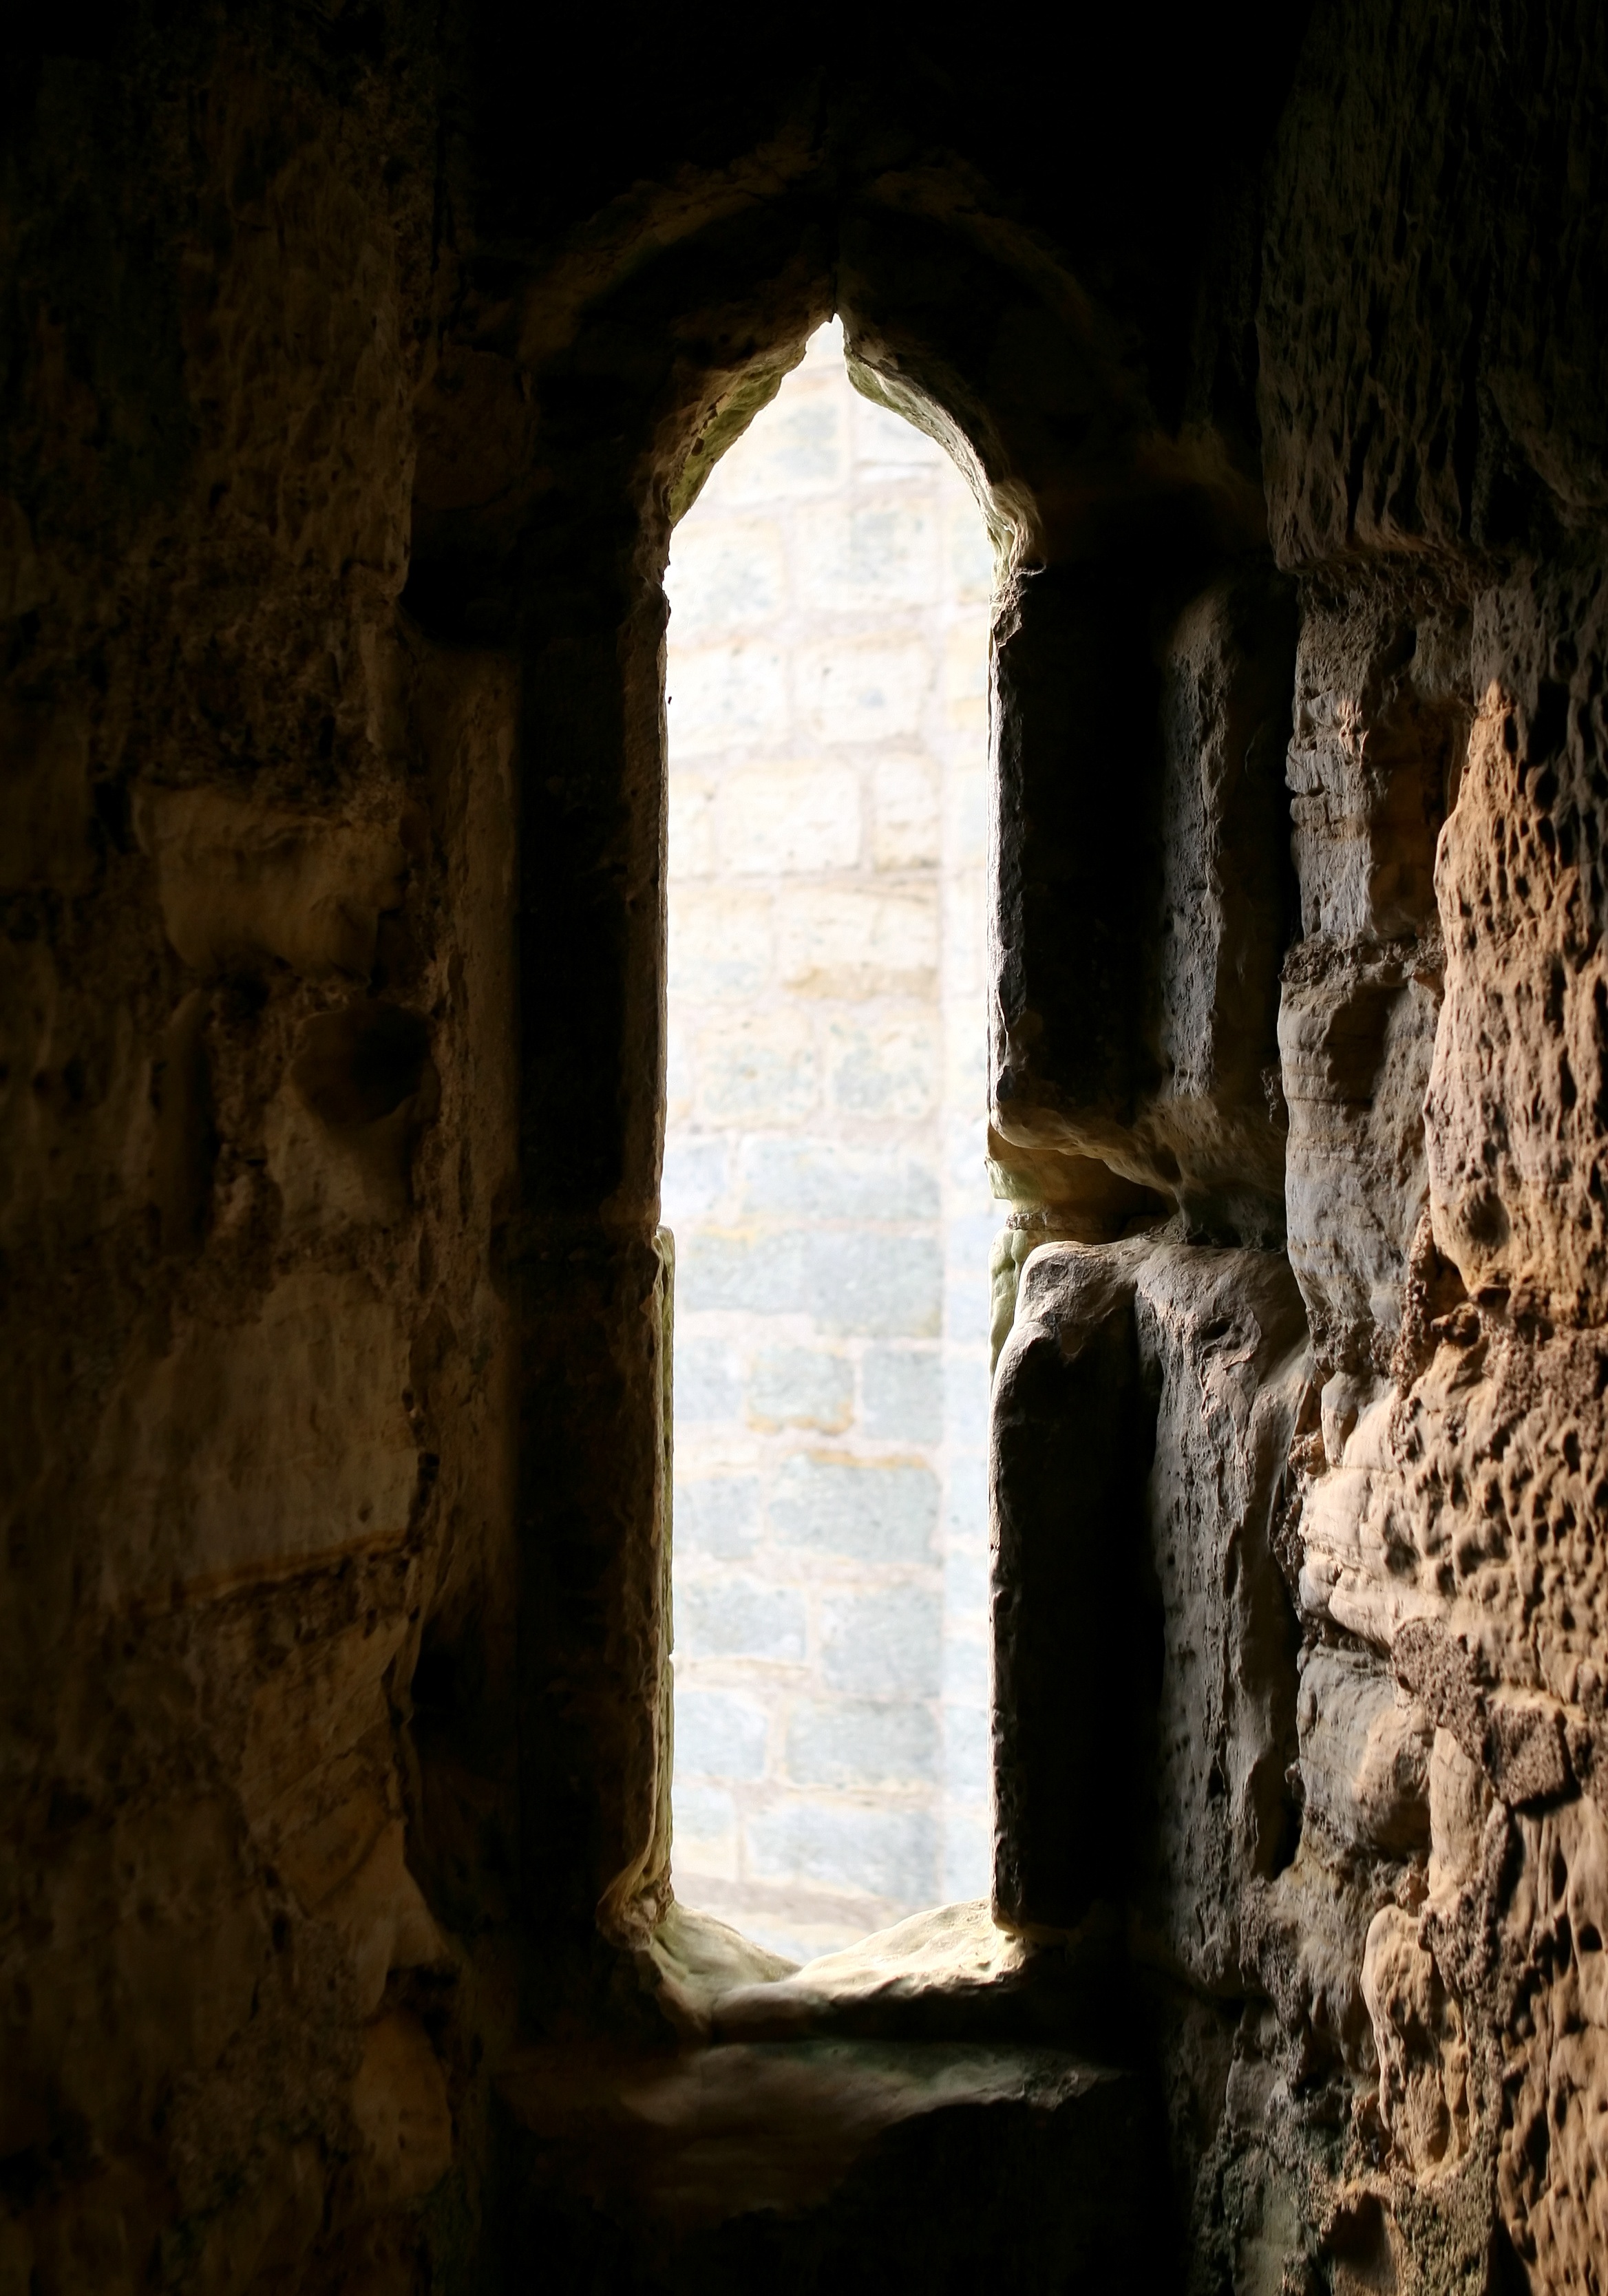
rock, light, structure, sunlight, hole, window, building, wall, stone, summer, formation, arch, column, entrance, skylight, castle, darkness, chapel, security, porthole, uk, england, arrow, medieval, fortress, temple, stronghold, ruins, monastery, walls, british, history, day, conservation, english, britain, archery, archer, strength, preservation, slit, survival, moat, crypt, defence, fortified, ramparts, mediaeval, pane, fortify, bulwark, ancient history